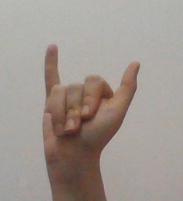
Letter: ya